Samar (province)

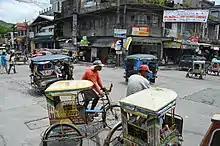

Samar (Western Samar) is predominantly Roman Catholic. The "Catholic Hierarchy" (2014) states that 95 percent of its population adhere to Roman Catholicism.